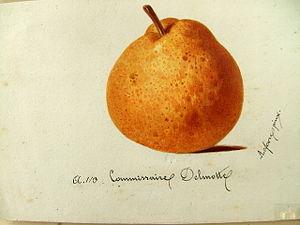
CommissaireDelmotte.
La Commissaire Delmotte est une variété ancienne de poire.